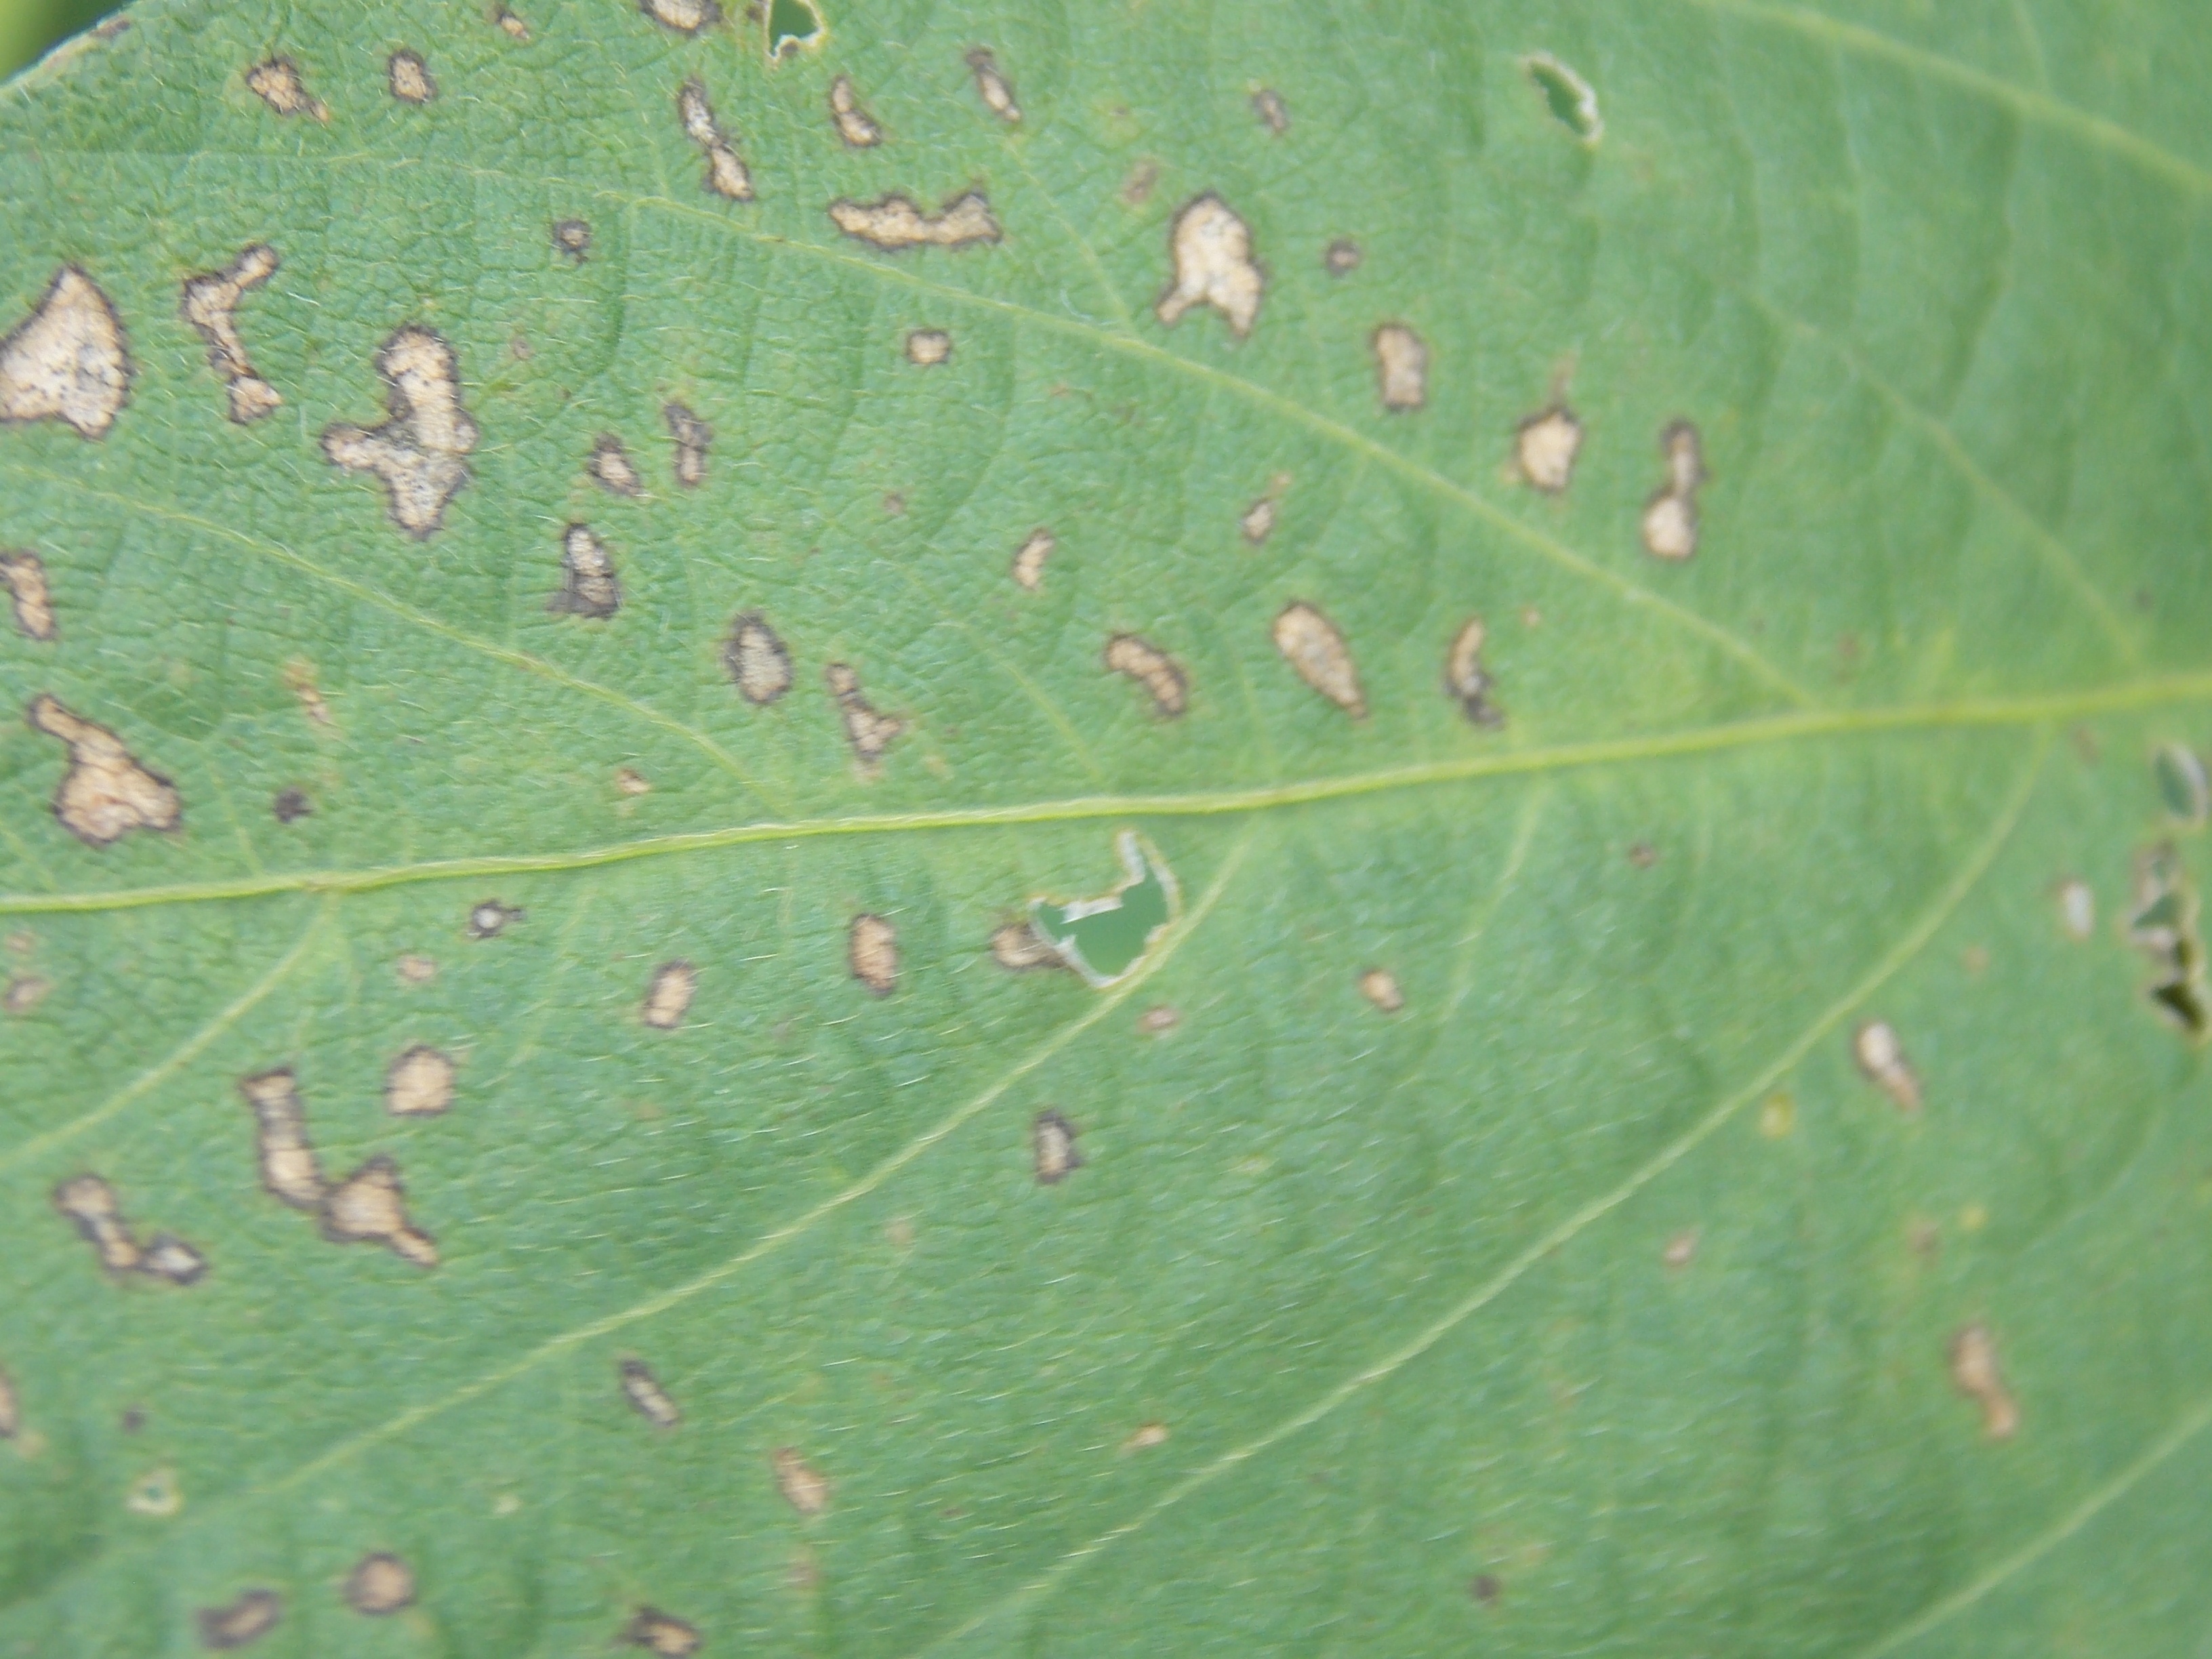
Label: Disease